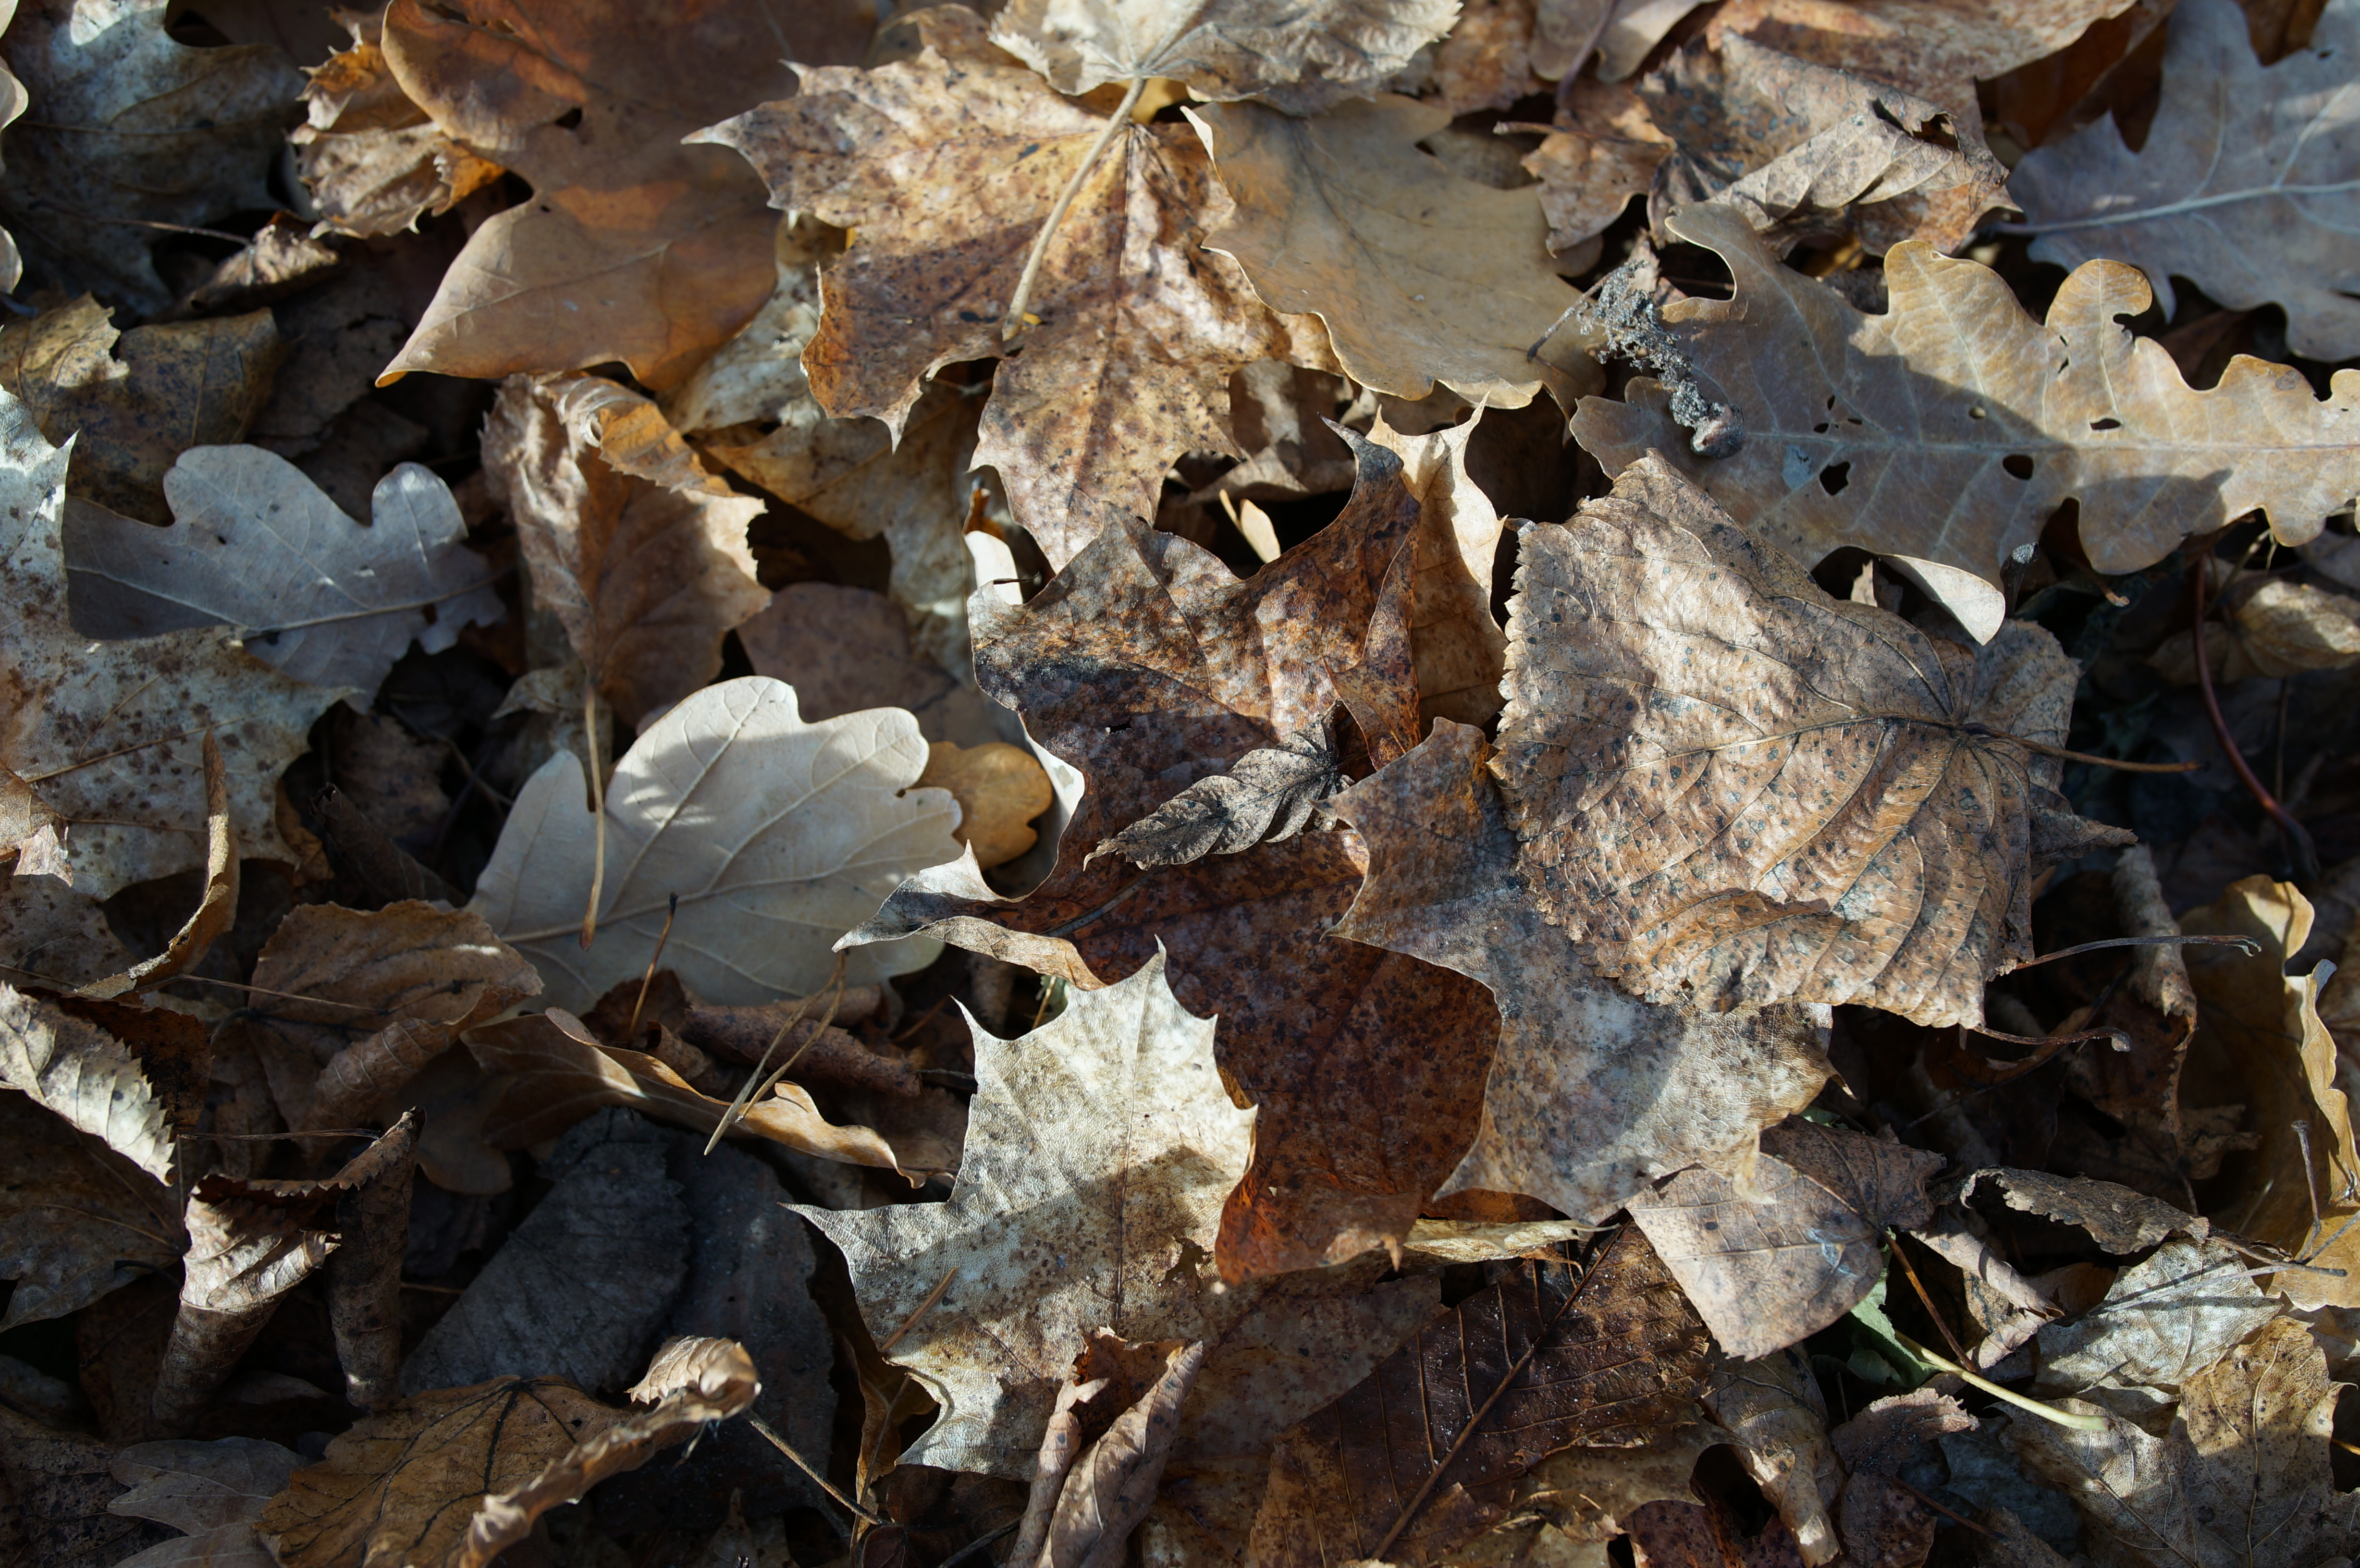
tree, nature, branch, plant, wood, leaf, frost, trunk, autumn, soil, season, fauna, 2016, samyang, sony, natur, woodland, nex, nex6, 21mm, lenstagged, samyang21mm114umccse, samyang21mm, steffenzahn, woody plant